Adele Briscoe Looscan

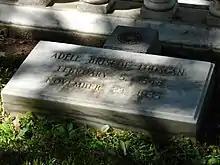
Grave marker for Adele Briscoe Looscan, Glenwood Cemetery, Houston.

Looscan died in Houston on November 23, 1935, and was interred at Glenwood Cemetery. She donated an extensive collection of Texas history books to the Houston Public Library and the Looscan Neighborhood Library in Houston is named in her honor.